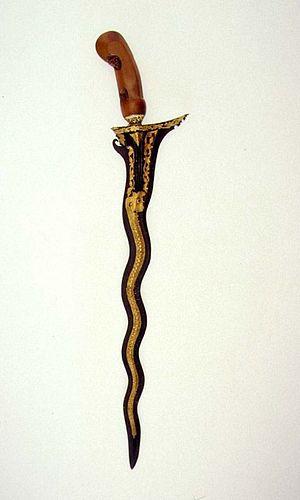
Le kriss, kris, ou keris, est une arme blanche caractéristique du Monde malais. Le « kris indonésien » fait partie du patrimoine culturel immatériel de l'humanité.